Moose Murders

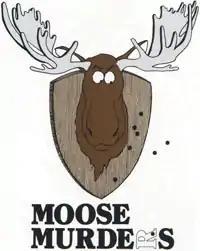

Moose Murders is a play by Arthur Bicknell, self-described as a mystery farce.